Te Matatini

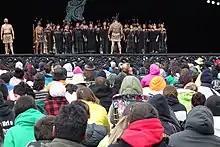
Te Matatini in 2015 in Hagley Park, Christchurch

Te Matatini is a nationwide Māori performing arts festival and competition for kapa haka performers from all of New Zealand and Australia. The name was given by Professor Wharehuia Milroy, a composite of meaning "face" and denoting "many" — hence the meaning of "Te Matatini" is "the many faces".